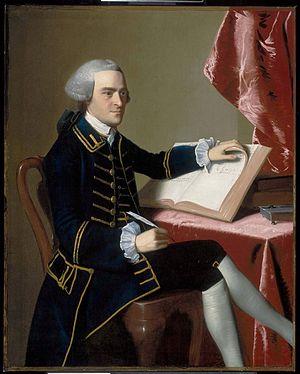
La peinture américaine est l'un des arts développé aux États-Unis par les premiers colons et leurs successeurs, à partir du XVIIᵉ siècle. À l'époque moderne, les artistes européens franchissent l'Atlantique et créent les premiers tableaux sur le sol des Treize colonies. Les œuvres du Vieux Continent restent des modèles jusqu'au début du XXᵉ siècle : elles rejoignent les collections privées et les musées américains, alors que les peintres américains partent étudier l'art anglais, français, allemand ou italien. La Seconde Guerre mondiale marque un tournant : les États-Unis, première puissance financière, et New York en particulier, deviennent un centre dynamique qui attire les artistes européens.